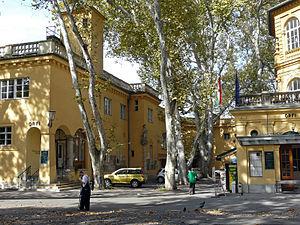
Felhévíz est un quartier de Budapest situé dans le 2ᵉ arrondissement au bord du Danube, en contrebas de Rózsadomb et de Szemlőhegy.